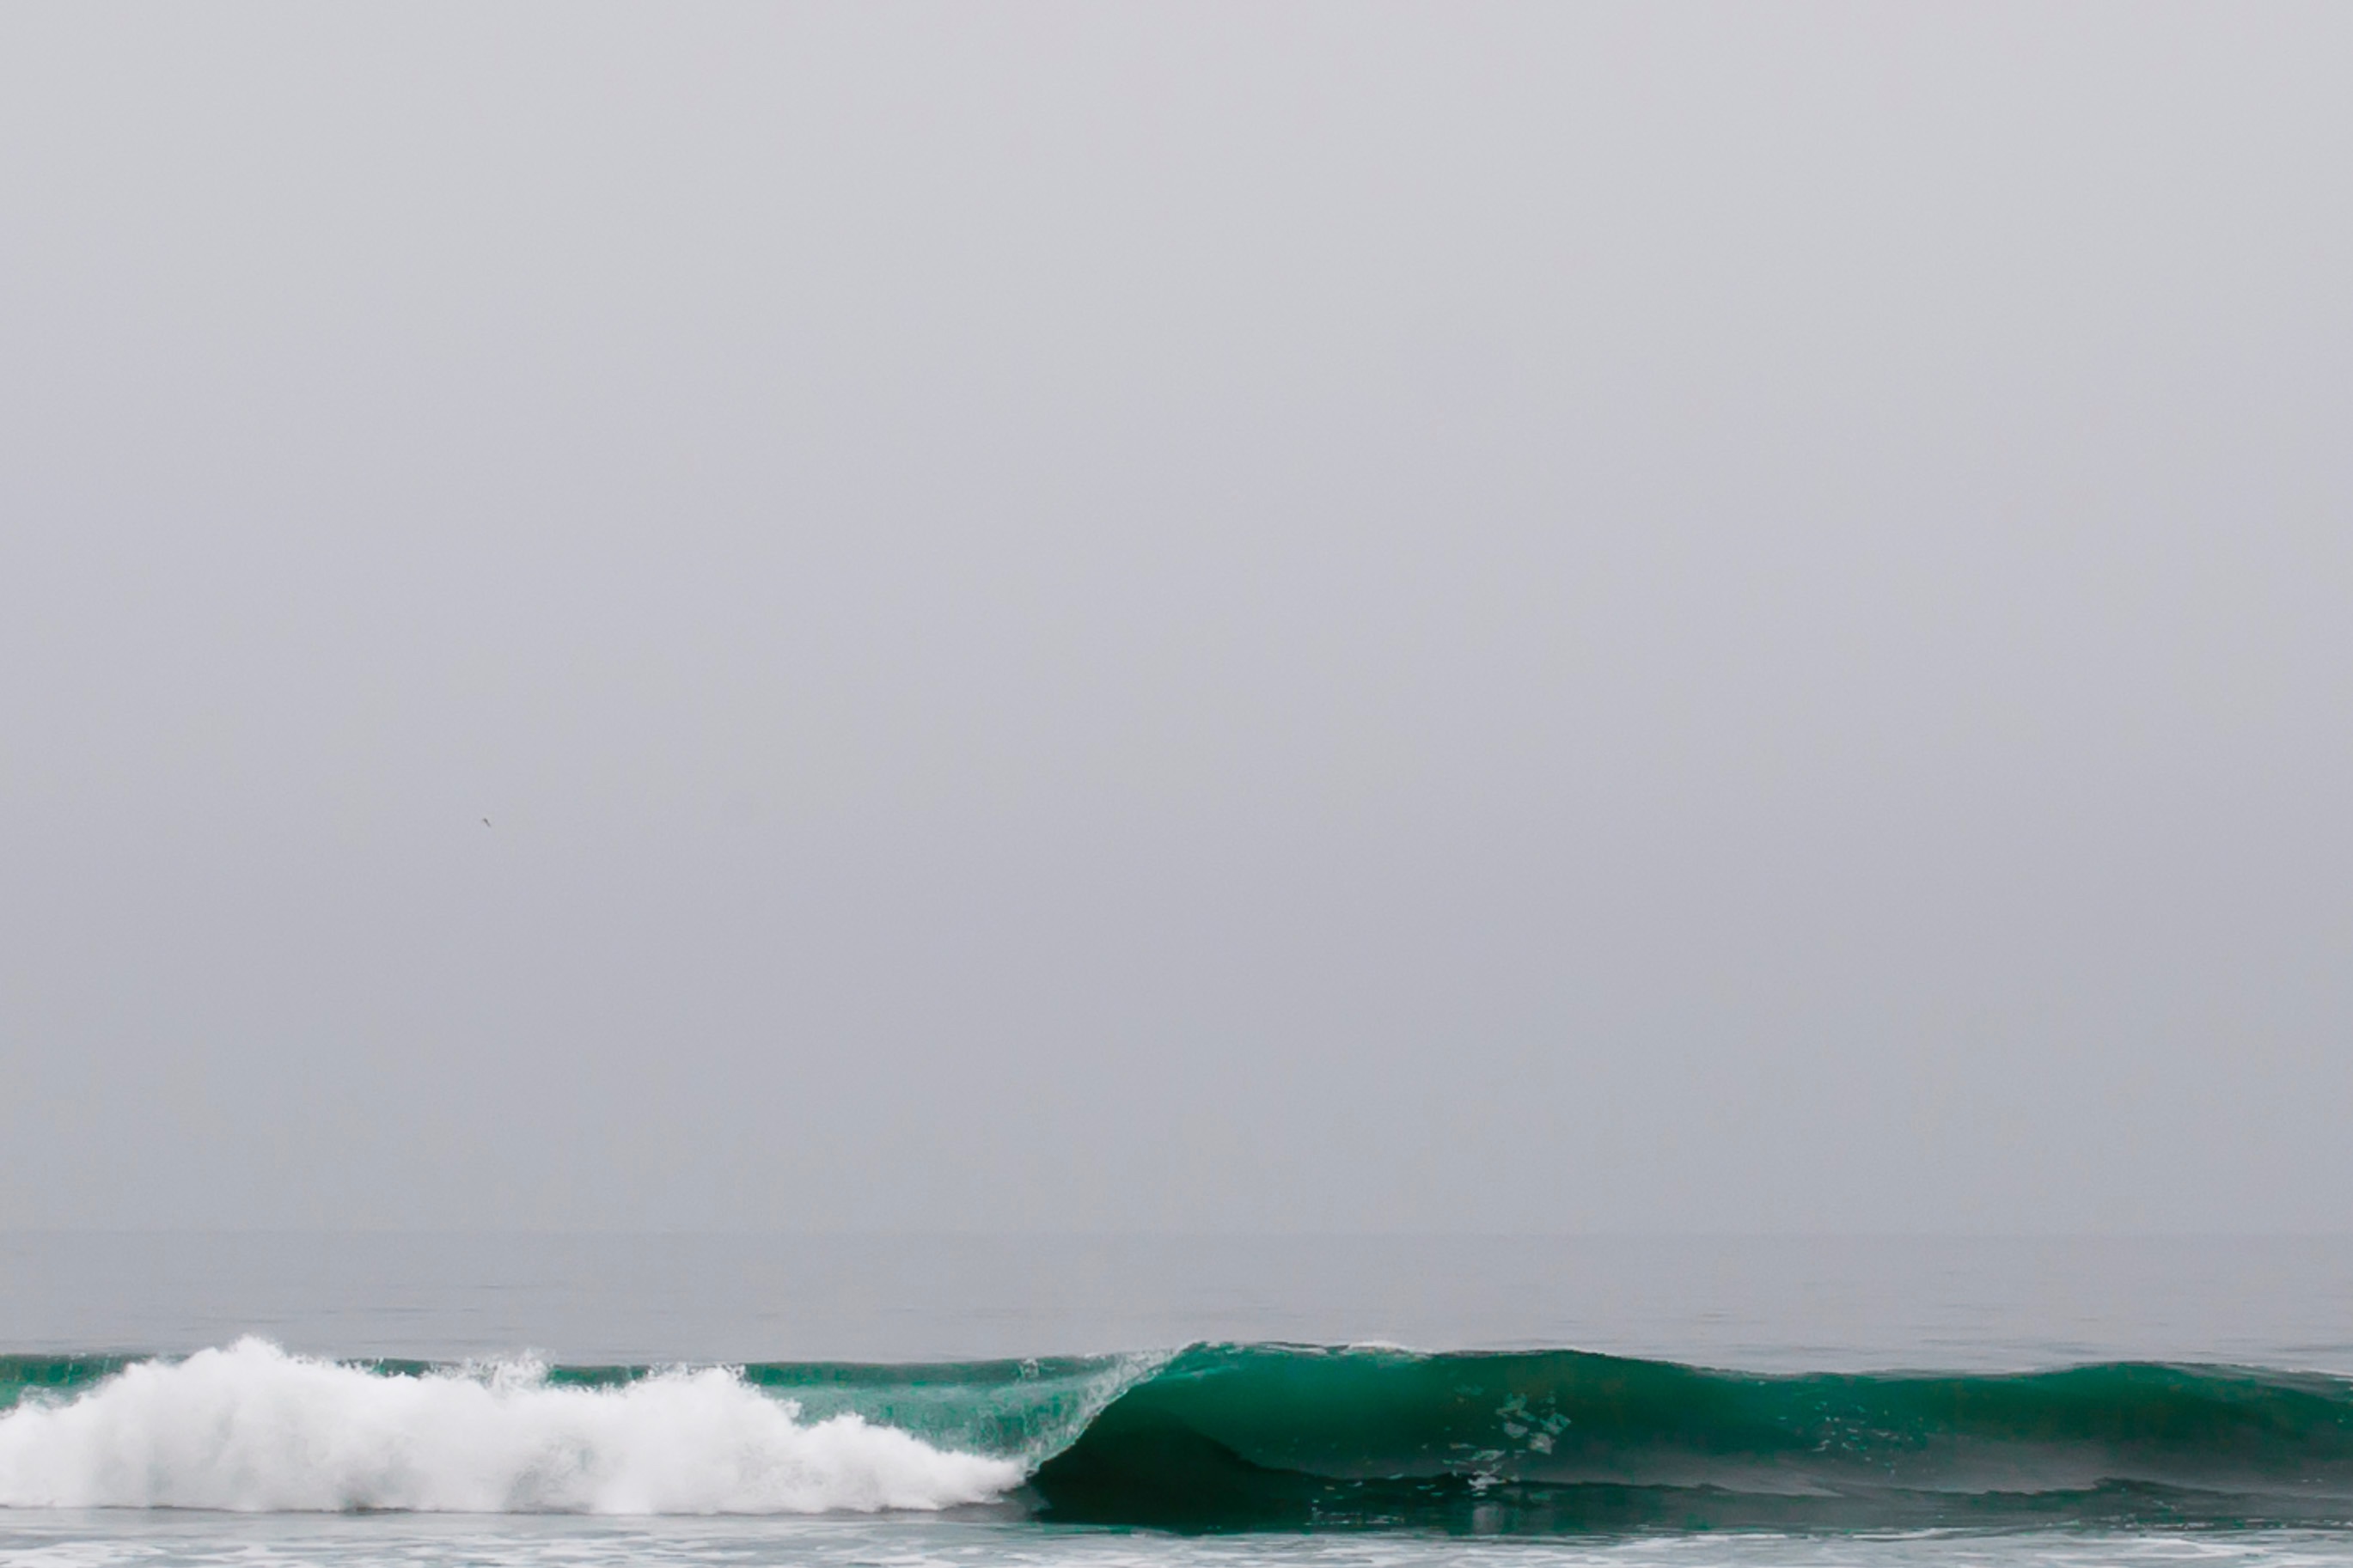
sea, ocean, wave, wind, surfing, vehicle, weather, atmospheric phenomenon, wind wave